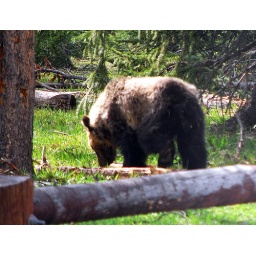
I got many bear pictures but they were ALWAYS eating like all the other animals in Yellowstone.